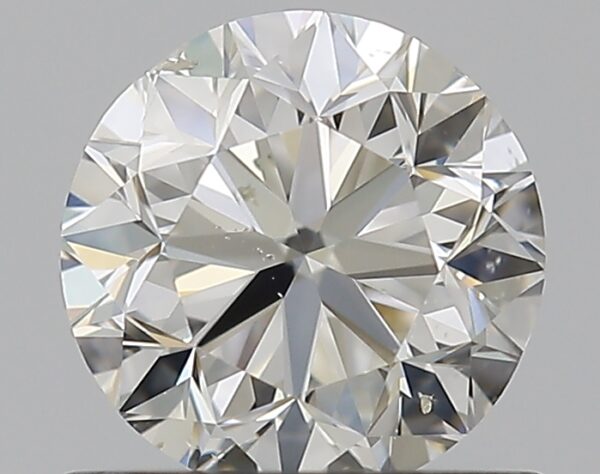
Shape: round
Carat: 0.7
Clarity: SI2
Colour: J
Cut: GD
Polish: EX
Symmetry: VG
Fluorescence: F
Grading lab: GIA
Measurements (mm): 5.43 x 5.46 x 3.6